History of housing in Liverpool

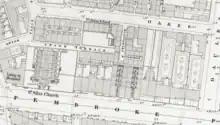
OS first edition map of Pembroke Place, Liverpool in 1850

In the early 1800s, around 40% of the population lived in cellar dwellings, known even at that time to be of poor living quality. Construction of court housing expanded between 1820–1840, responding to the rapid population growth of largely poor and unskilled workers. By 1840, around 86,000 people lived in court housing, believed to be the largest area in England of purpose-built housing for the working-class.